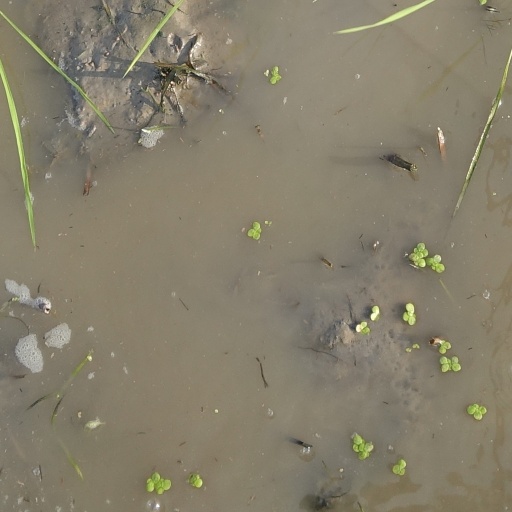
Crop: rice